Tom Wilkinson

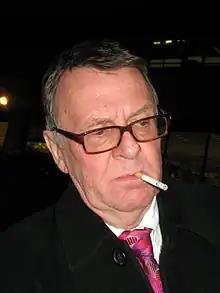
Wilkinson at the premiere for "Valkyrie" in 2009

Wilkinson won wider critical acclaim for his portrayal of grieving father Matt Fowler in Todd Field's film, "In the Bedroom" (2001), with co-stars Sissy Spacek and Marisa Tomei. For this performance, he was named Best Actor of the Year by the New York Film Critics' Circle, and was nominated for the Academy Award for Best Actor. He then took roles in the period films "The Importance of Being Earnest" (2002) and "Girl with a Pearl Earring" (2003). For his role as Roy/Ruth Applewood in the HBO film "Normal" he received a nominations for the Primetime Emmy Award and Golden Globe Award. The following year he played Dr. Howard Mierzwiak in the Michel Gondry directed science-fiction romantic comedy "Eternal Sunshine of the Spotless Mind" (2004) starring Jim Carrey and Kate Winslet. He portrayed Carmine Falcone in Christopher Nolan's superhero film "Batman Begins" (2005). He also acted in films such as the horror film "The Exorcism of Emily Rose" (2005), Julian Fellowes' drama "Separate Lies" (2005), and Woody Allen's "Cassandra's Dream" (2007).